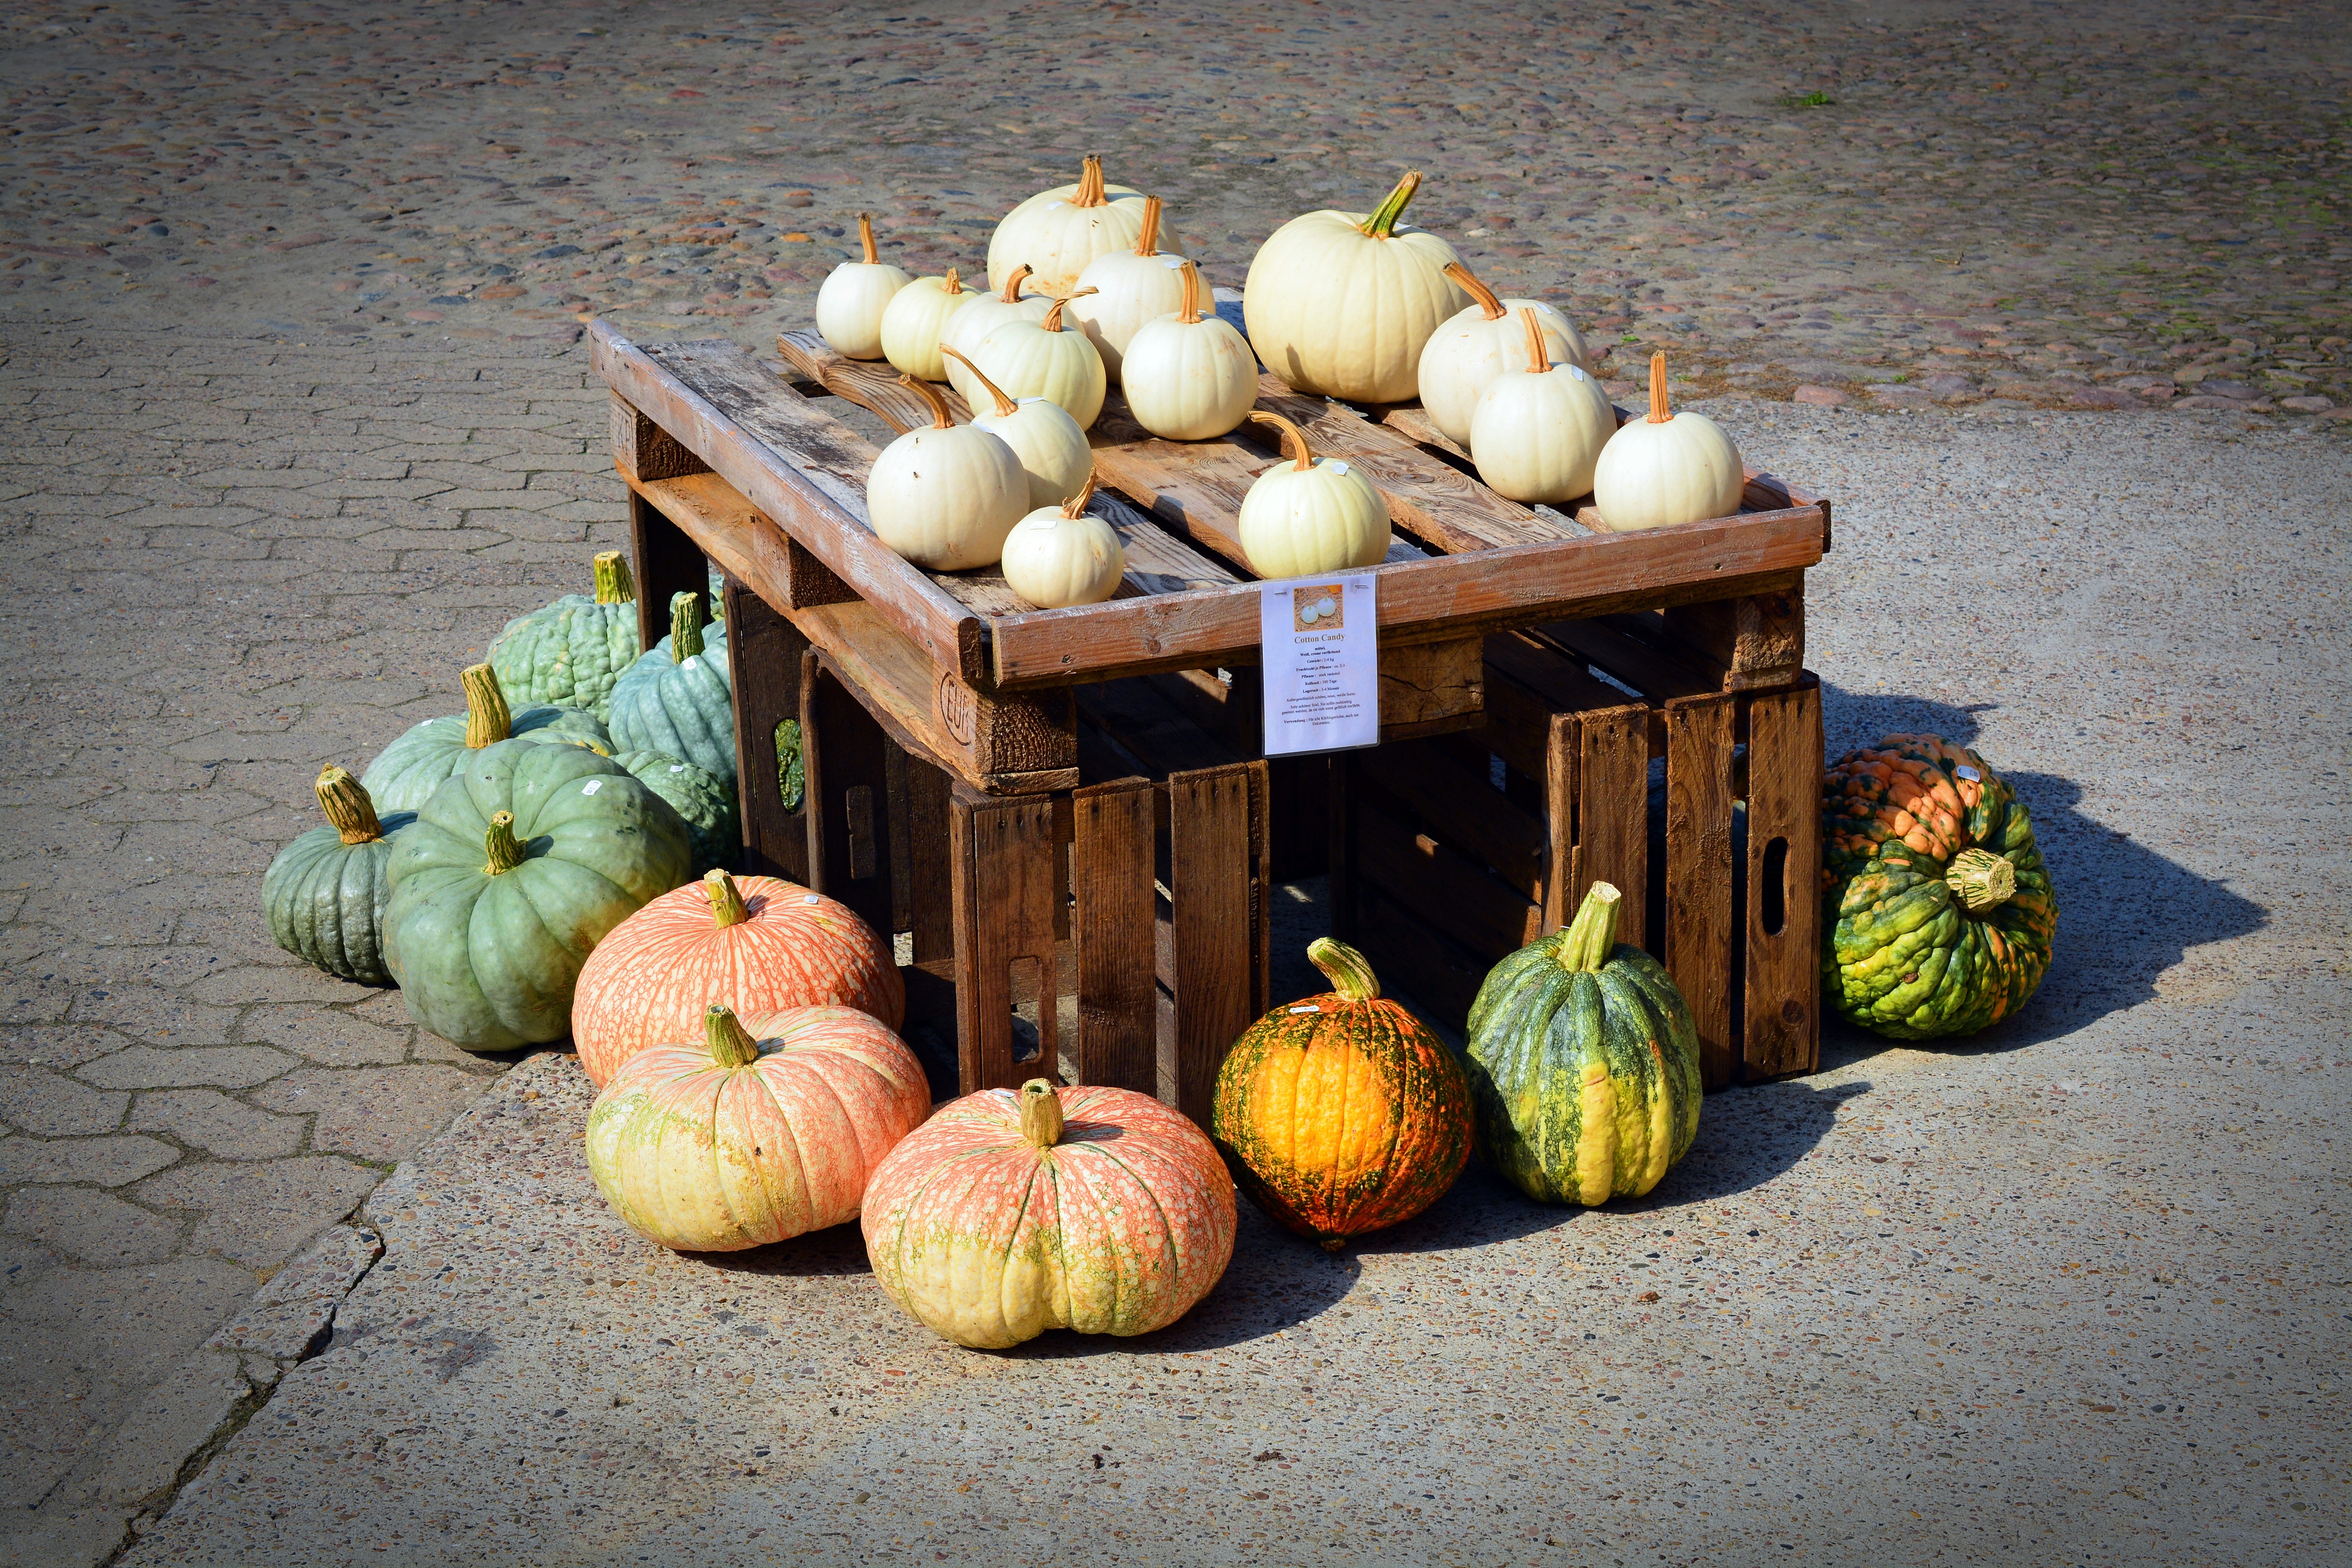
plant, farm, flower, decoration, food, produce, vegetable, autumn, pumpkin, still life, squash, gourd, thanksgiving, september, sale, carving, benefit from, cucurbita, pumpkin soup, flowering plant, harvest time, pumpkin yard cordes, land plant